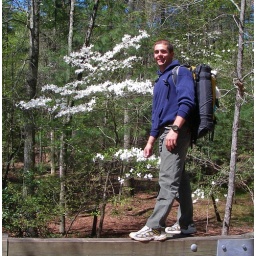
The dogwood trees were poofing all over the forest